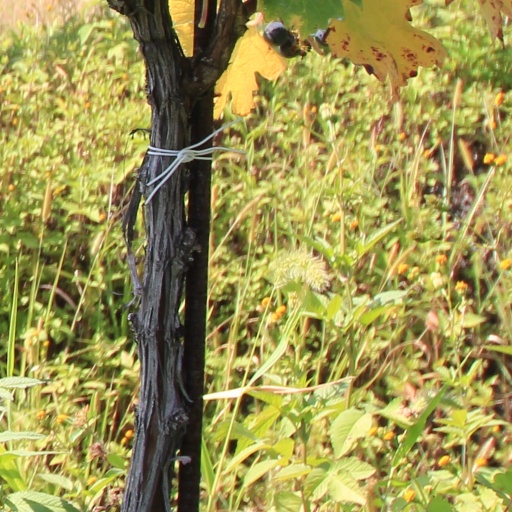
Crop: grape